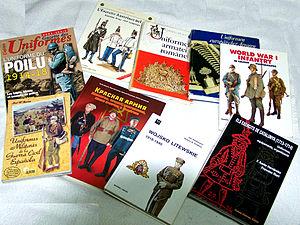
L’uniformologie est un domaine de recherches historiques qui étudie les uniformes et effets militaires à travers les âges et les civilisations. Il a pour principaux sujets d'étude les effets vestimentaires, chaussures et coiffures militaires, l'équipement individuel, les insignes d'unités et de grades ou encore les décorations militaires mais se consacre également à celle des uniformes d'institutions civiles ou para-militaires.